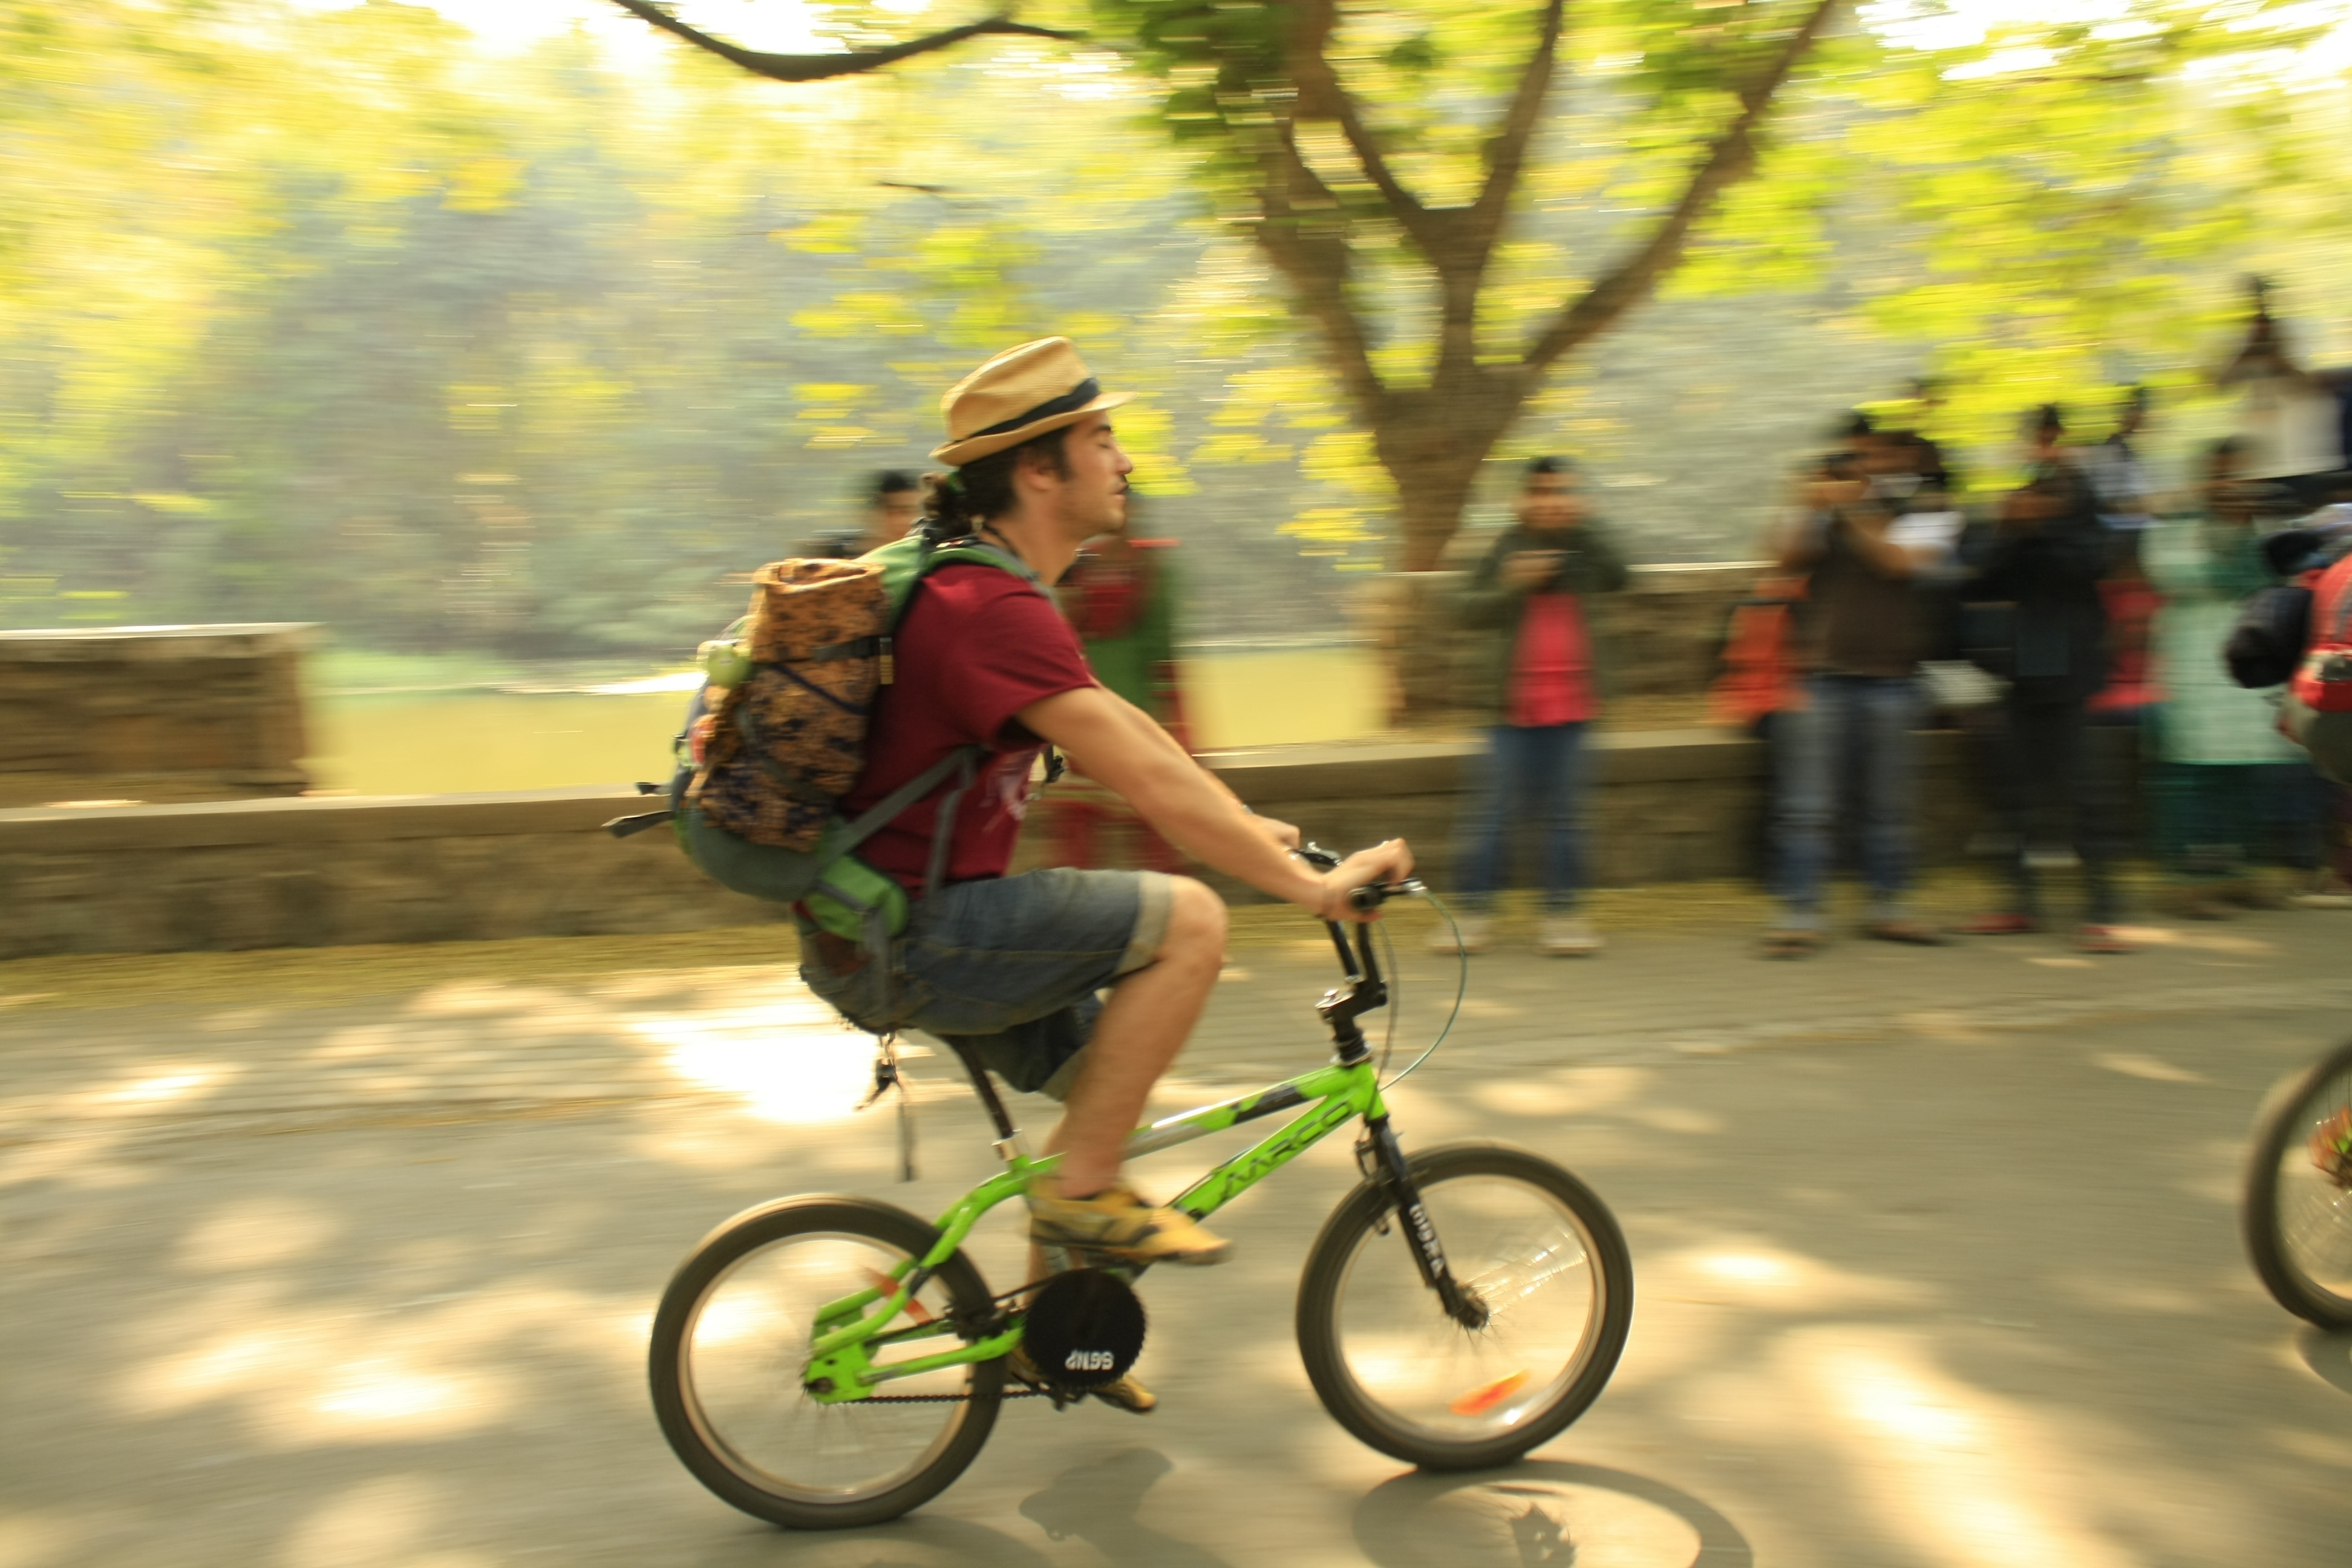
man, person, people, sport, bicycle, bike, recreation, motion, cyclist, vehicle, exercise, extreme sport, cycle, sports equipment, pedal, mountain bike, riding, cycling, sports, biking, active, mountain biking, road cycling, cycle sport, bicycle motocross, freestyle bmx